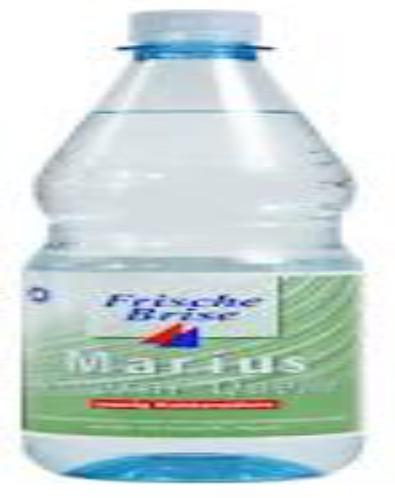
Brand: Frische Brise
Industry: Necessities